Dudley Dudley (politician)

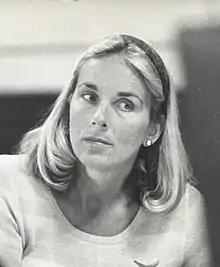
Dudley at an Executive Council meeting (1970s)

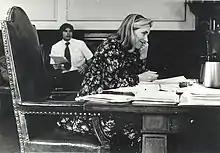
Dudley at NH Executive Council meeting (1970s)

Dudley Dudley (née Webster; born August 4, 1936) is an American political activist, known for her 1974 legislation that helped prevent shipping magnate Aristotle Onassis from building an oil pipeline on the Isles of Shoals and a refinery near Durham, New Hampshire. In 1976, Dudley became the first woman elected to the New Hampshire Executive Council, where she served four consecutive terms. In 1984, she won the Democratic primary to represent New Hampshire's First Congressional District.